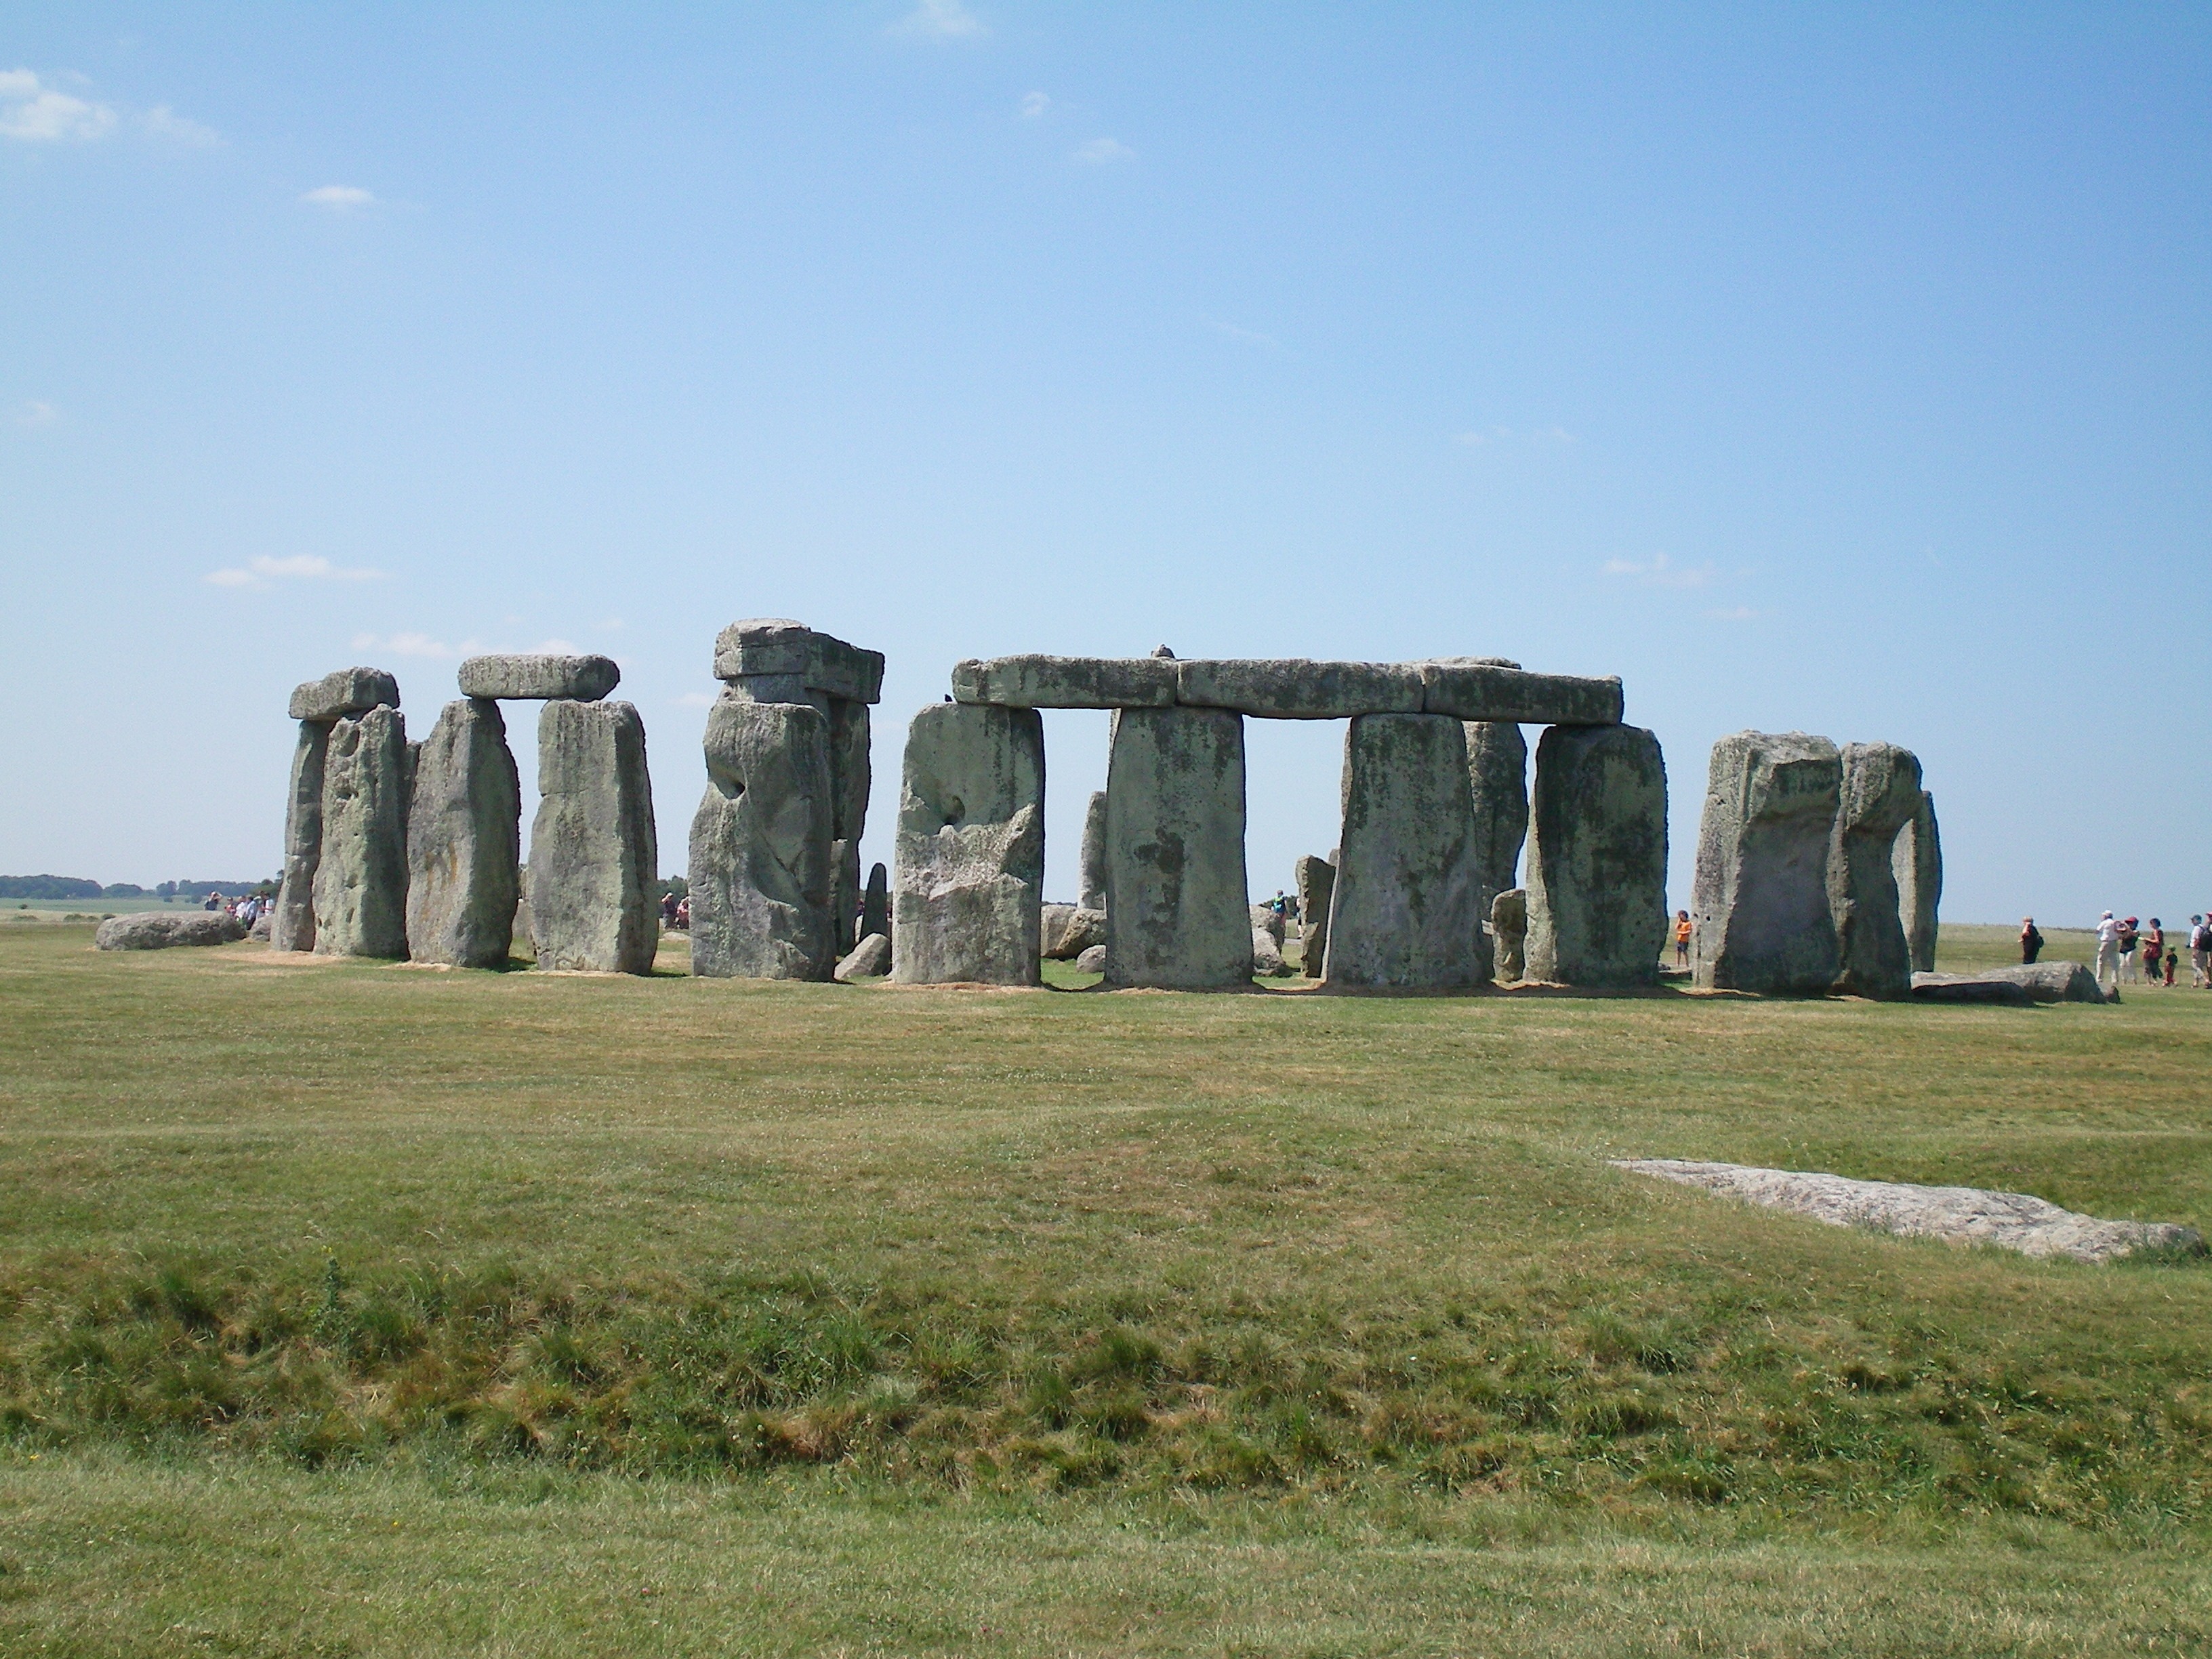
landscape, monument, cliff, green, landmark, england, ruins, oxford, stonehenge, monolith, megalith, ancient history